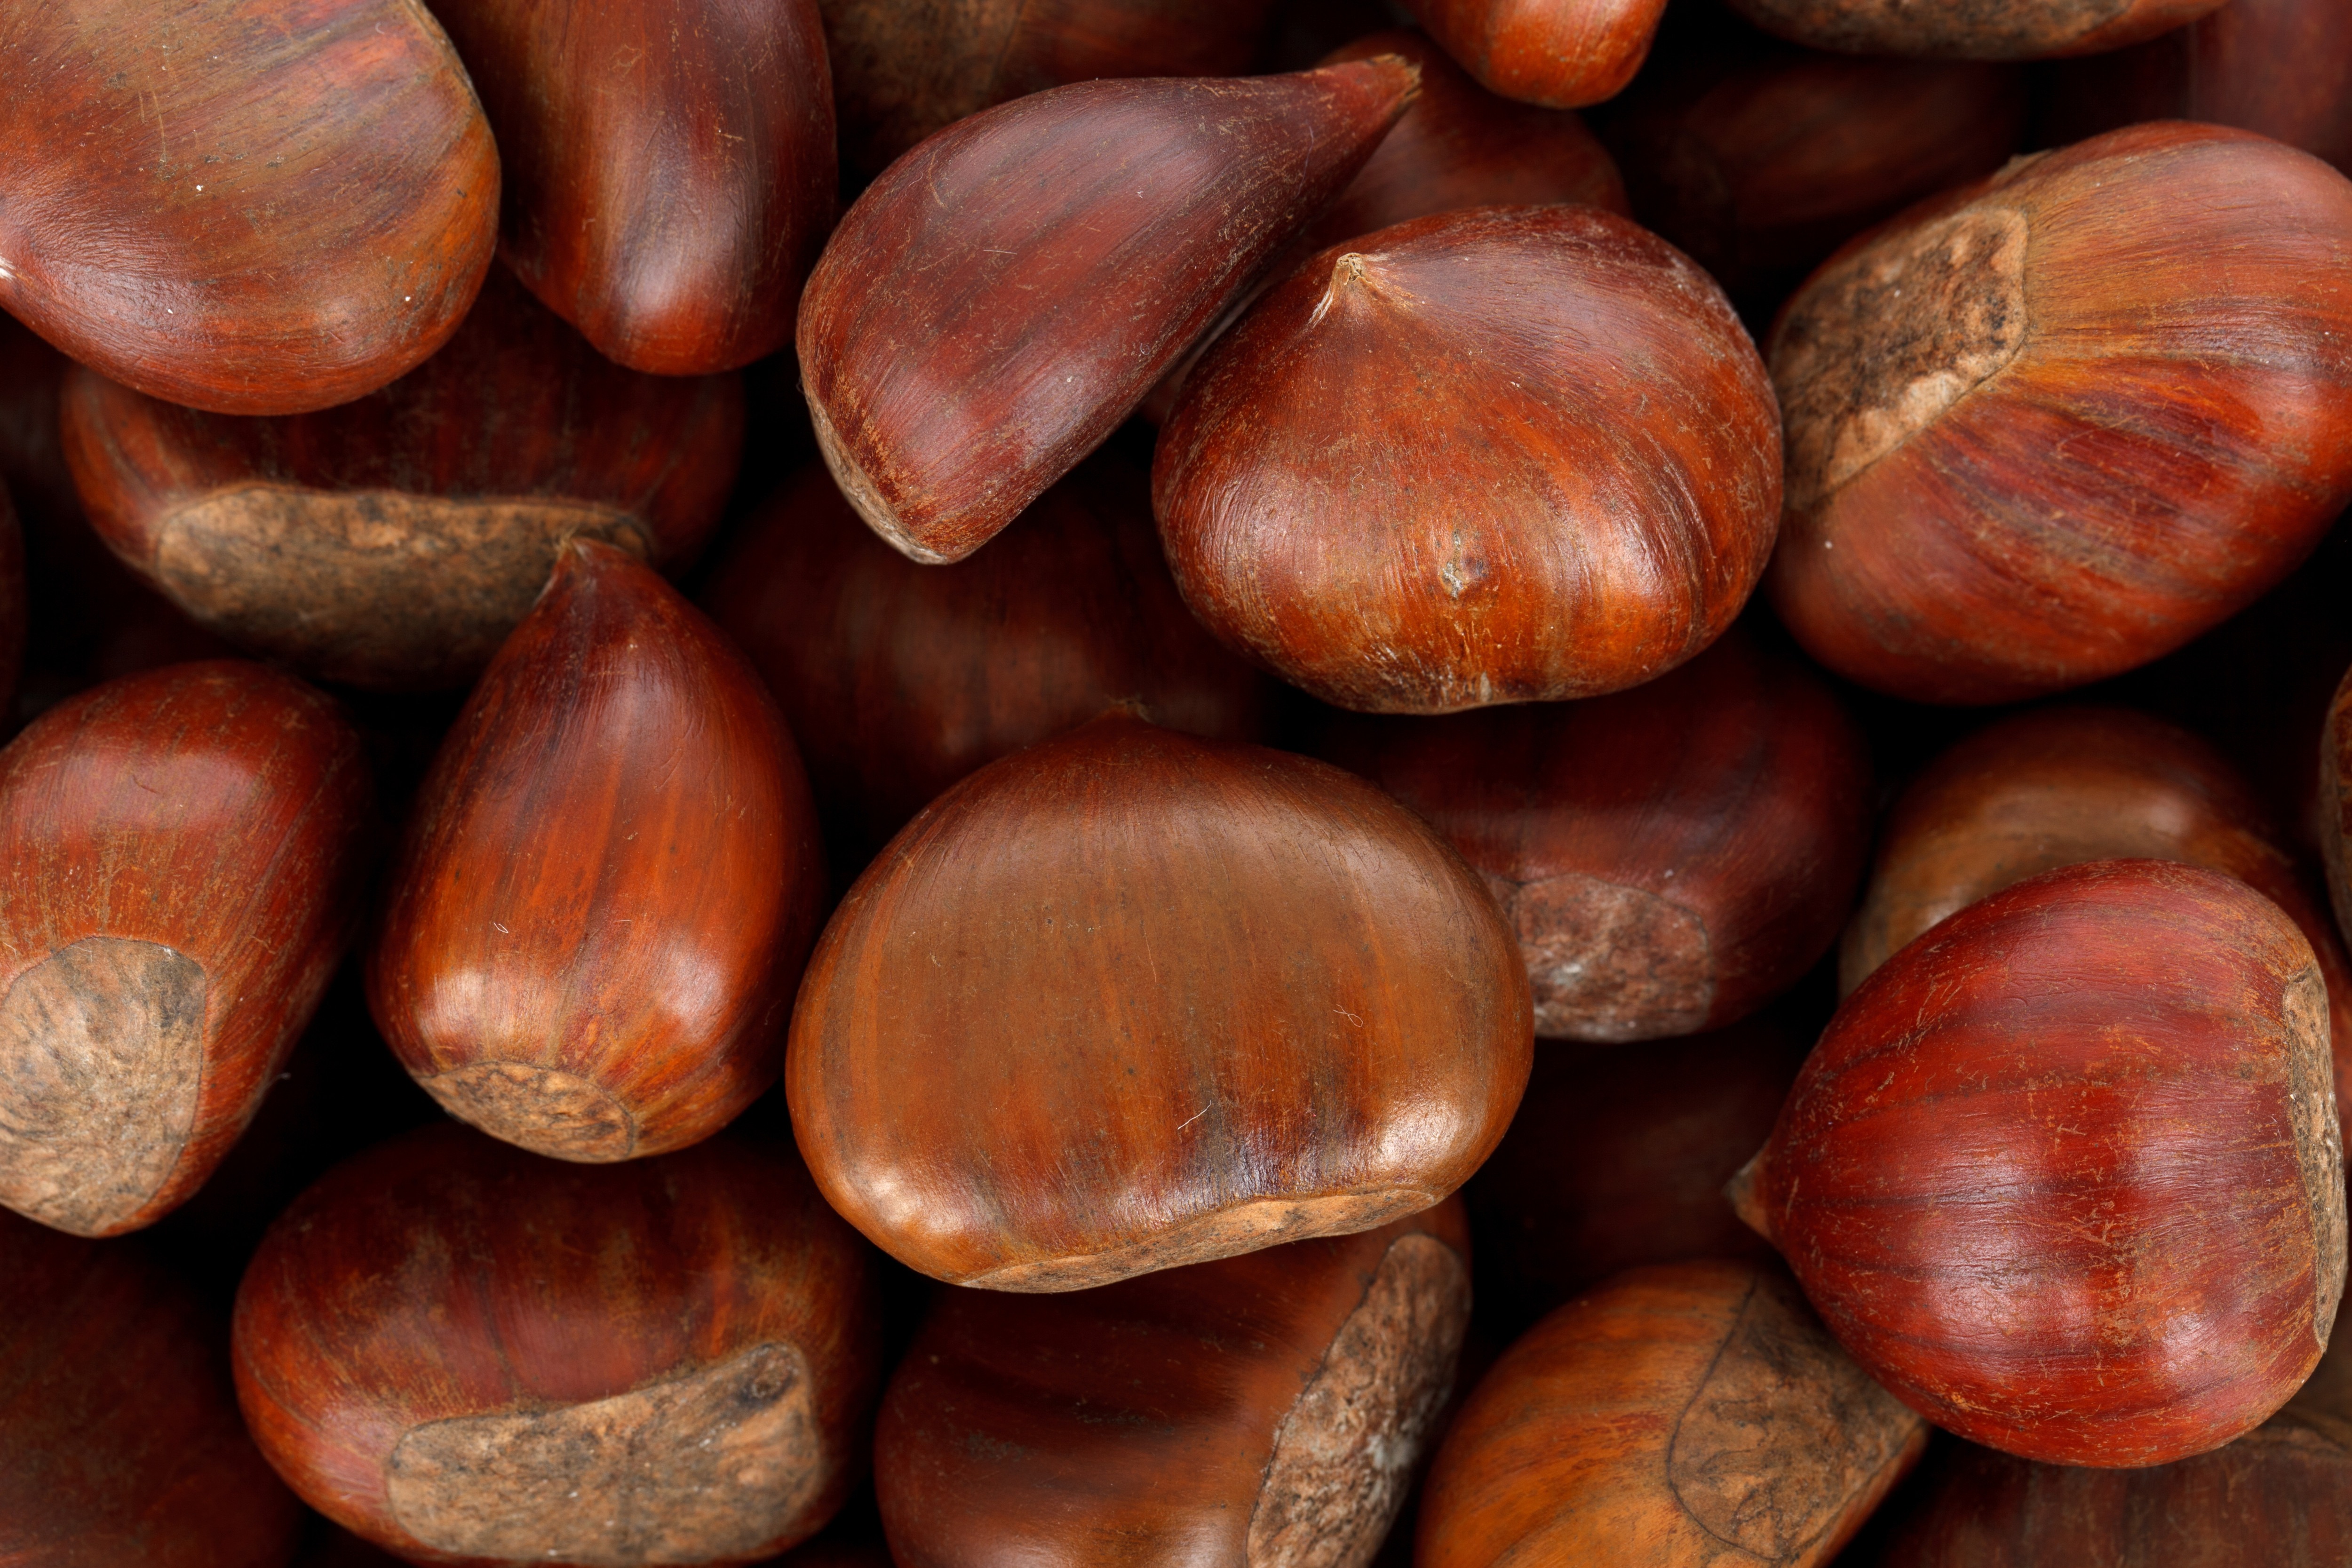
wood, fruit, fall, pattern, food, produce, macro, autumn, fresh, brown, nut, healthy, season, vitamin, background, wallpaper, hazelnut, chestnut, many, shallot, cocoa bean, nuts seeds